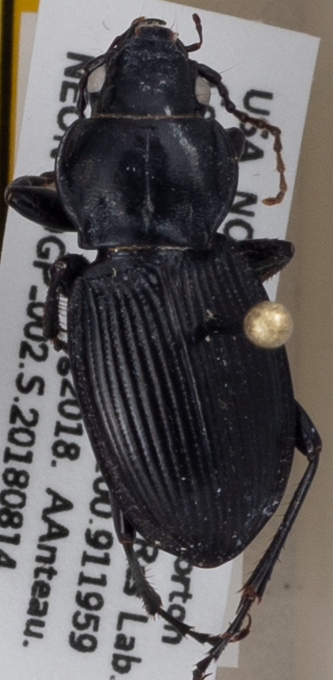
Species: Cyclotrachelus torvus
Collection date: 2018-08-14
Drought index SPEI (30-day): -0.402
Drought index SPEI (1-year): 0.044
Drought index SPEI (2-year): -0.32